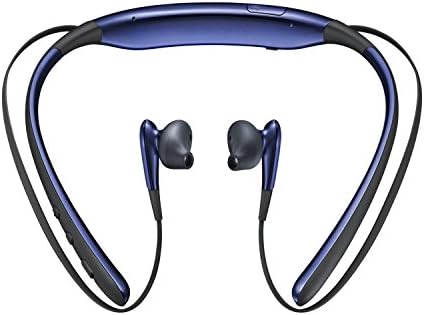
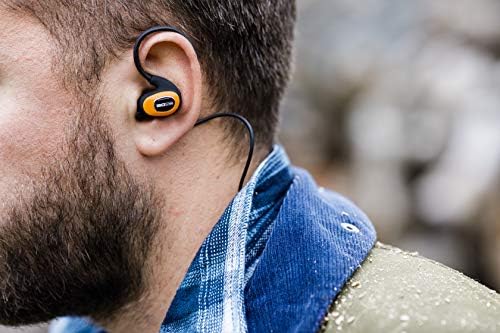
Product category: headphones
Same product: no